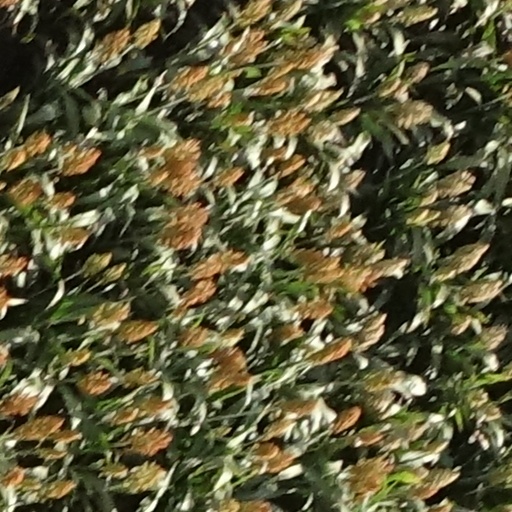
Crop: sorghum